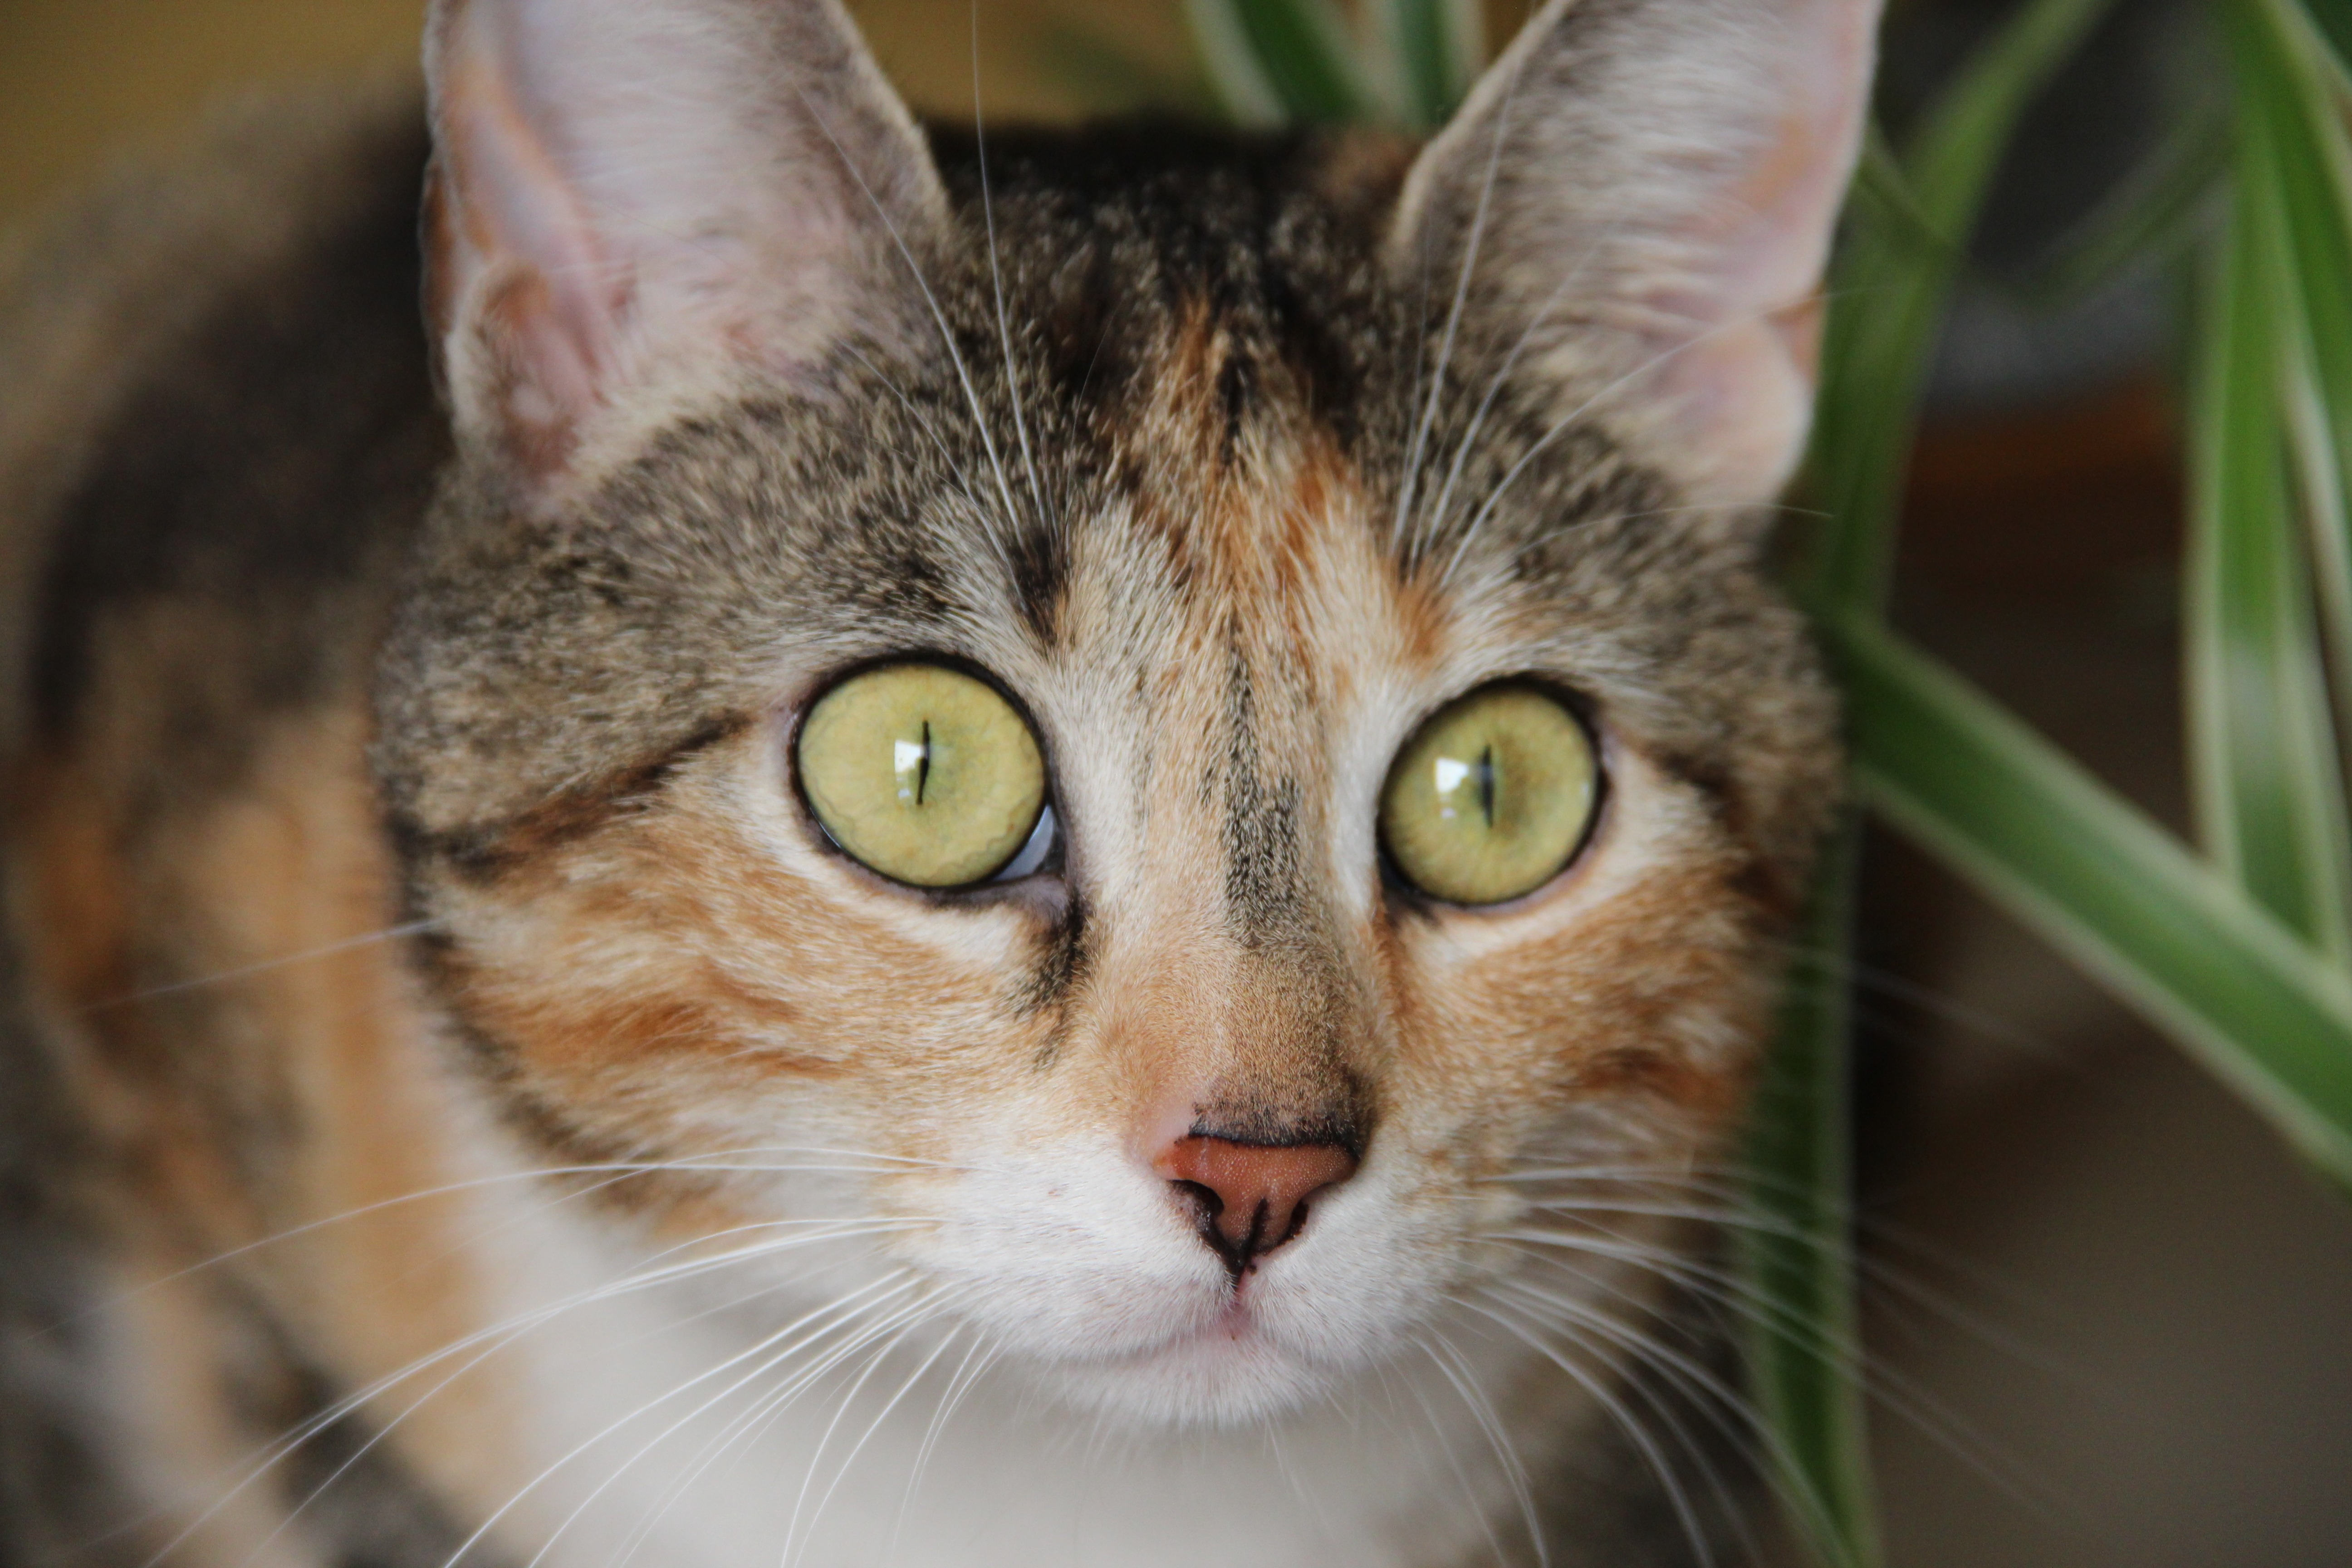
kitten, cat, mammal, fauna, close up, nose, whiskers, head, vertebrate, domestic cat, cat face, cat's eyes, tabby cat, bengal, european shorthair, wild cat, small to medium sized cats, cat like mammal, domestic short haired cat, rusty spotted cat, toyger